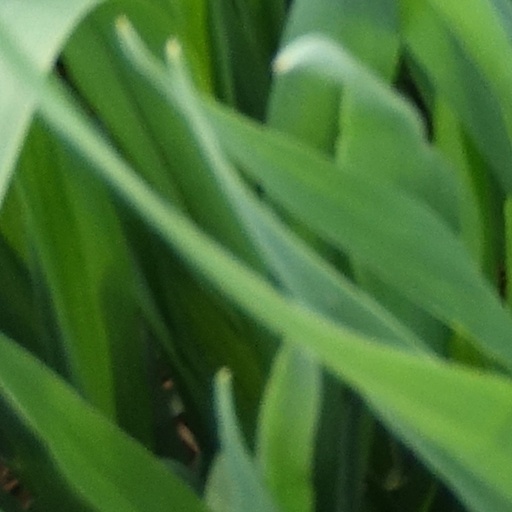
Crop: wheat